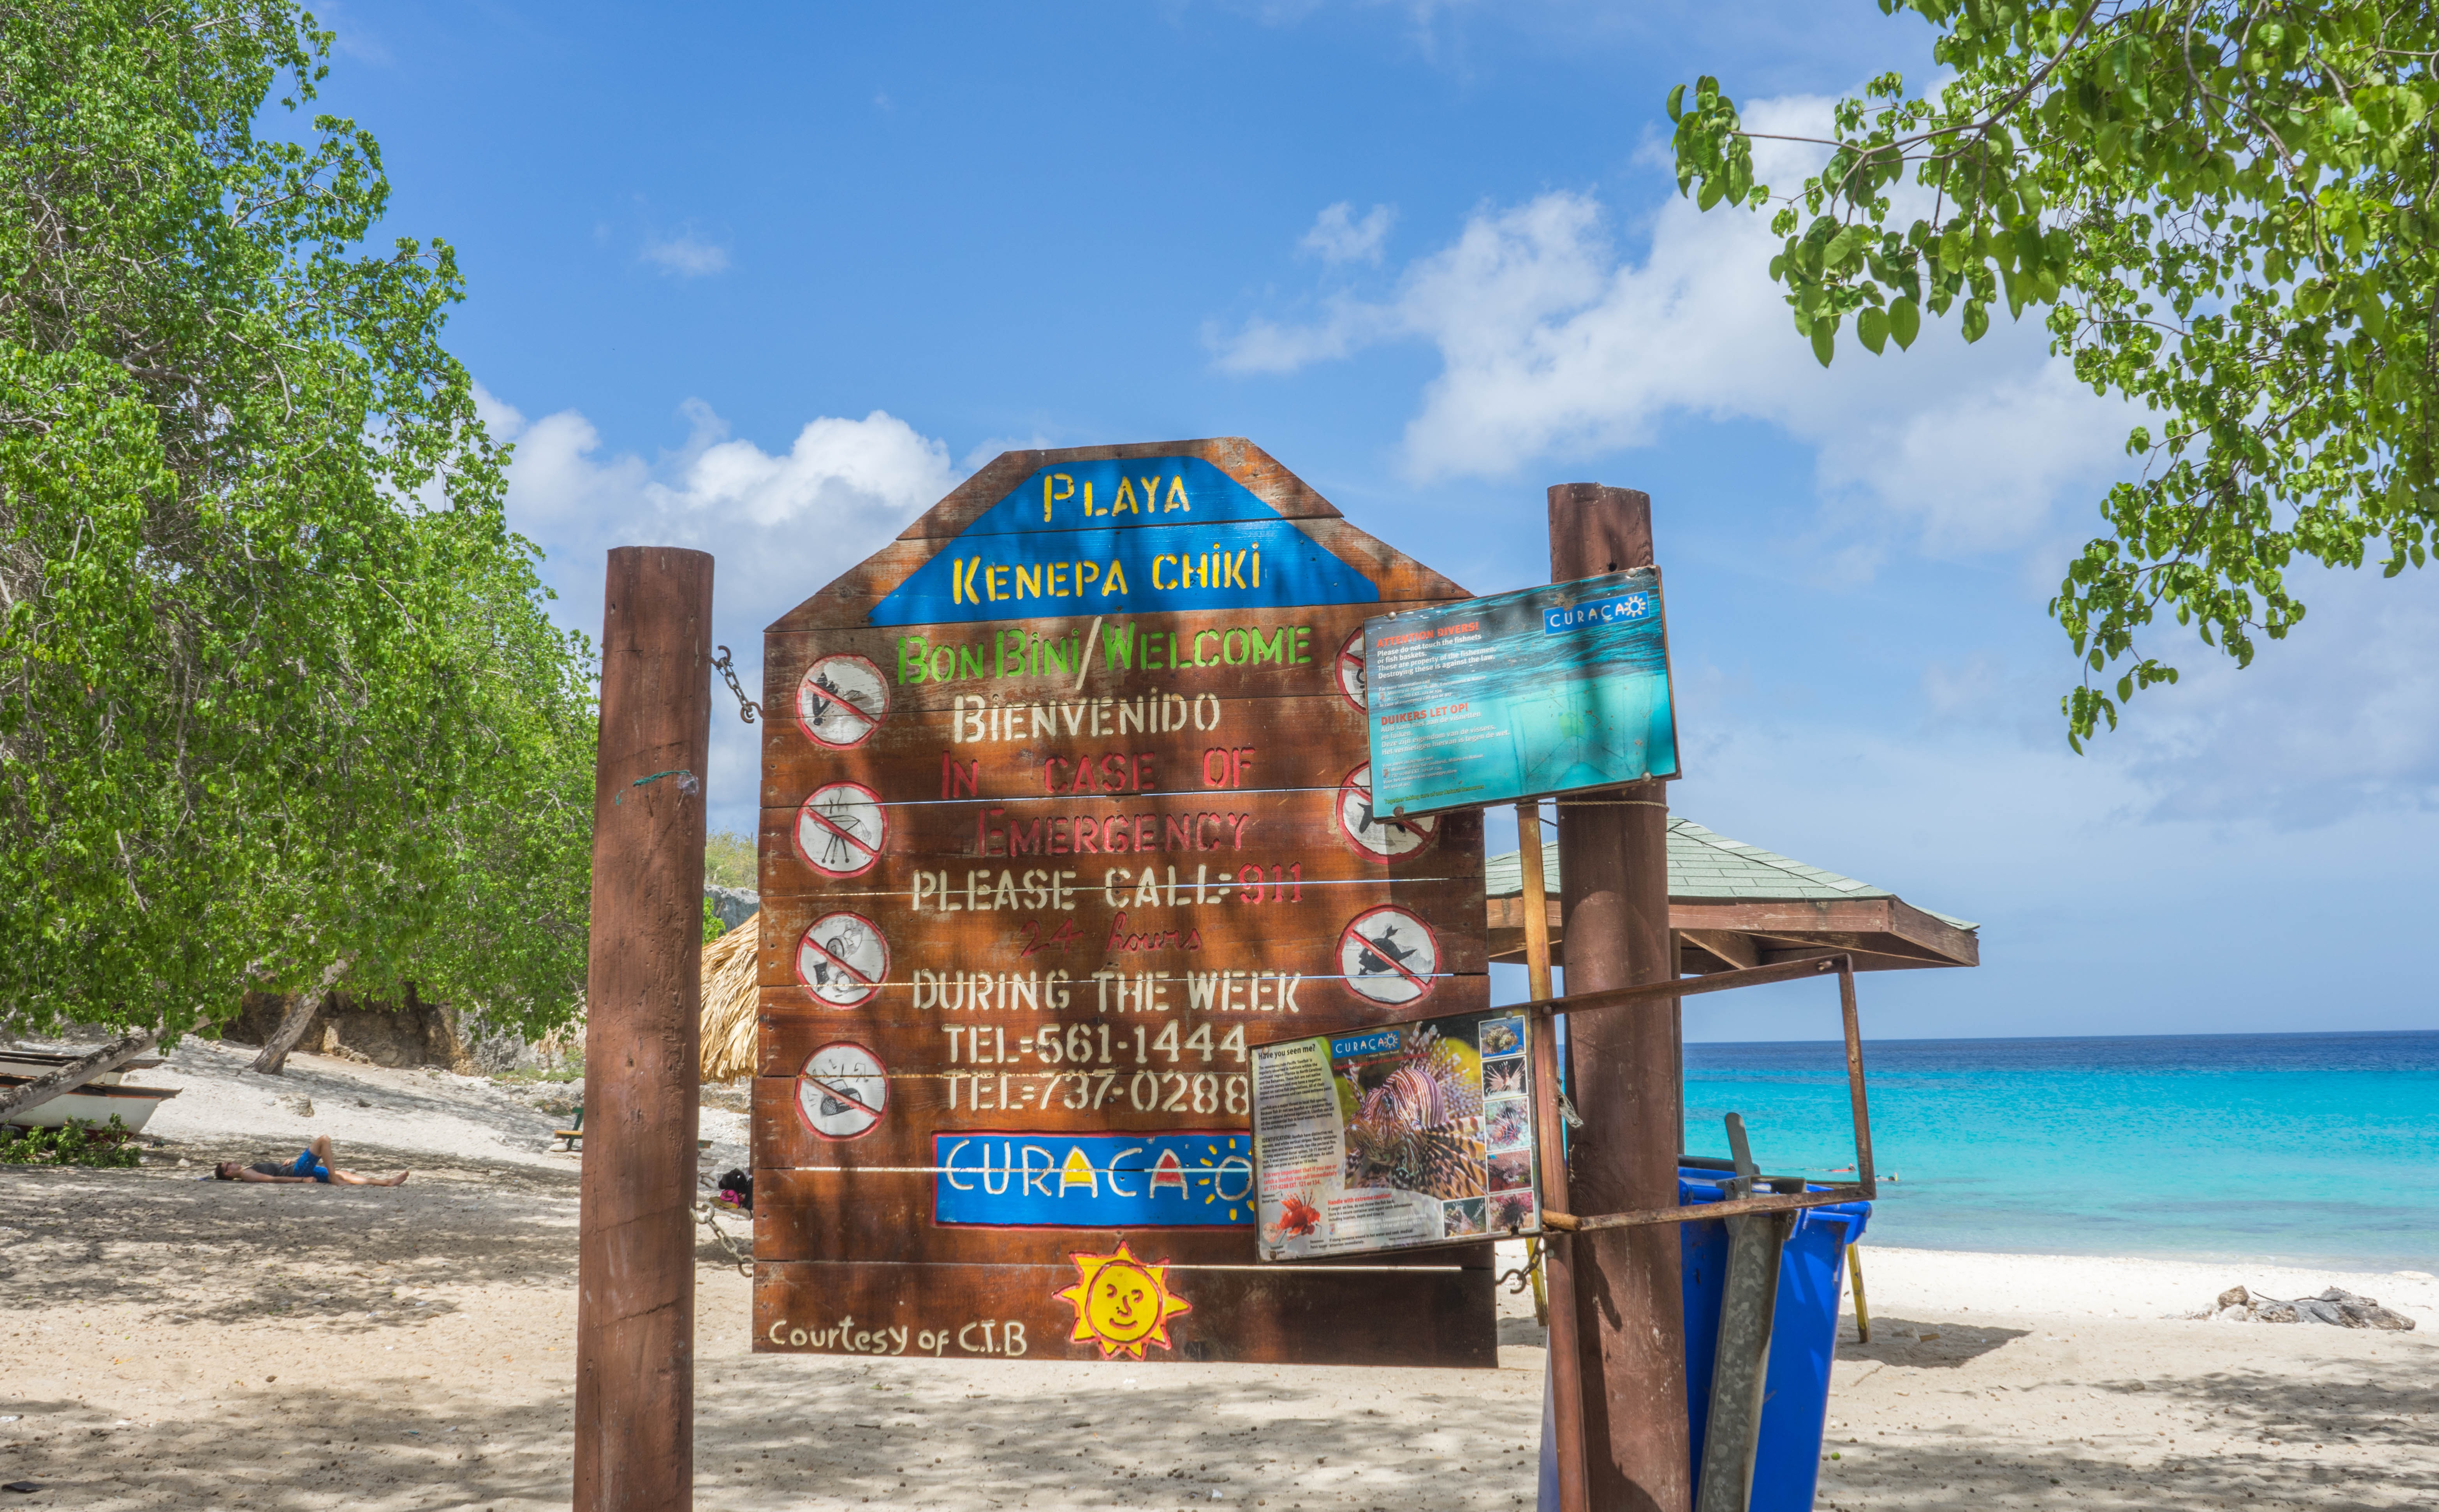
beach, sea, vacation, travel, coastline, sign, tropical, color, island, tourism, leisure, geography, resort, directions, caribbean, water park, antilles, curacao